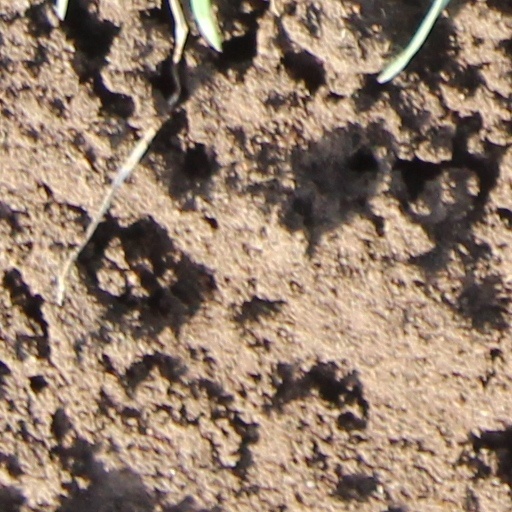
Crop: wheat